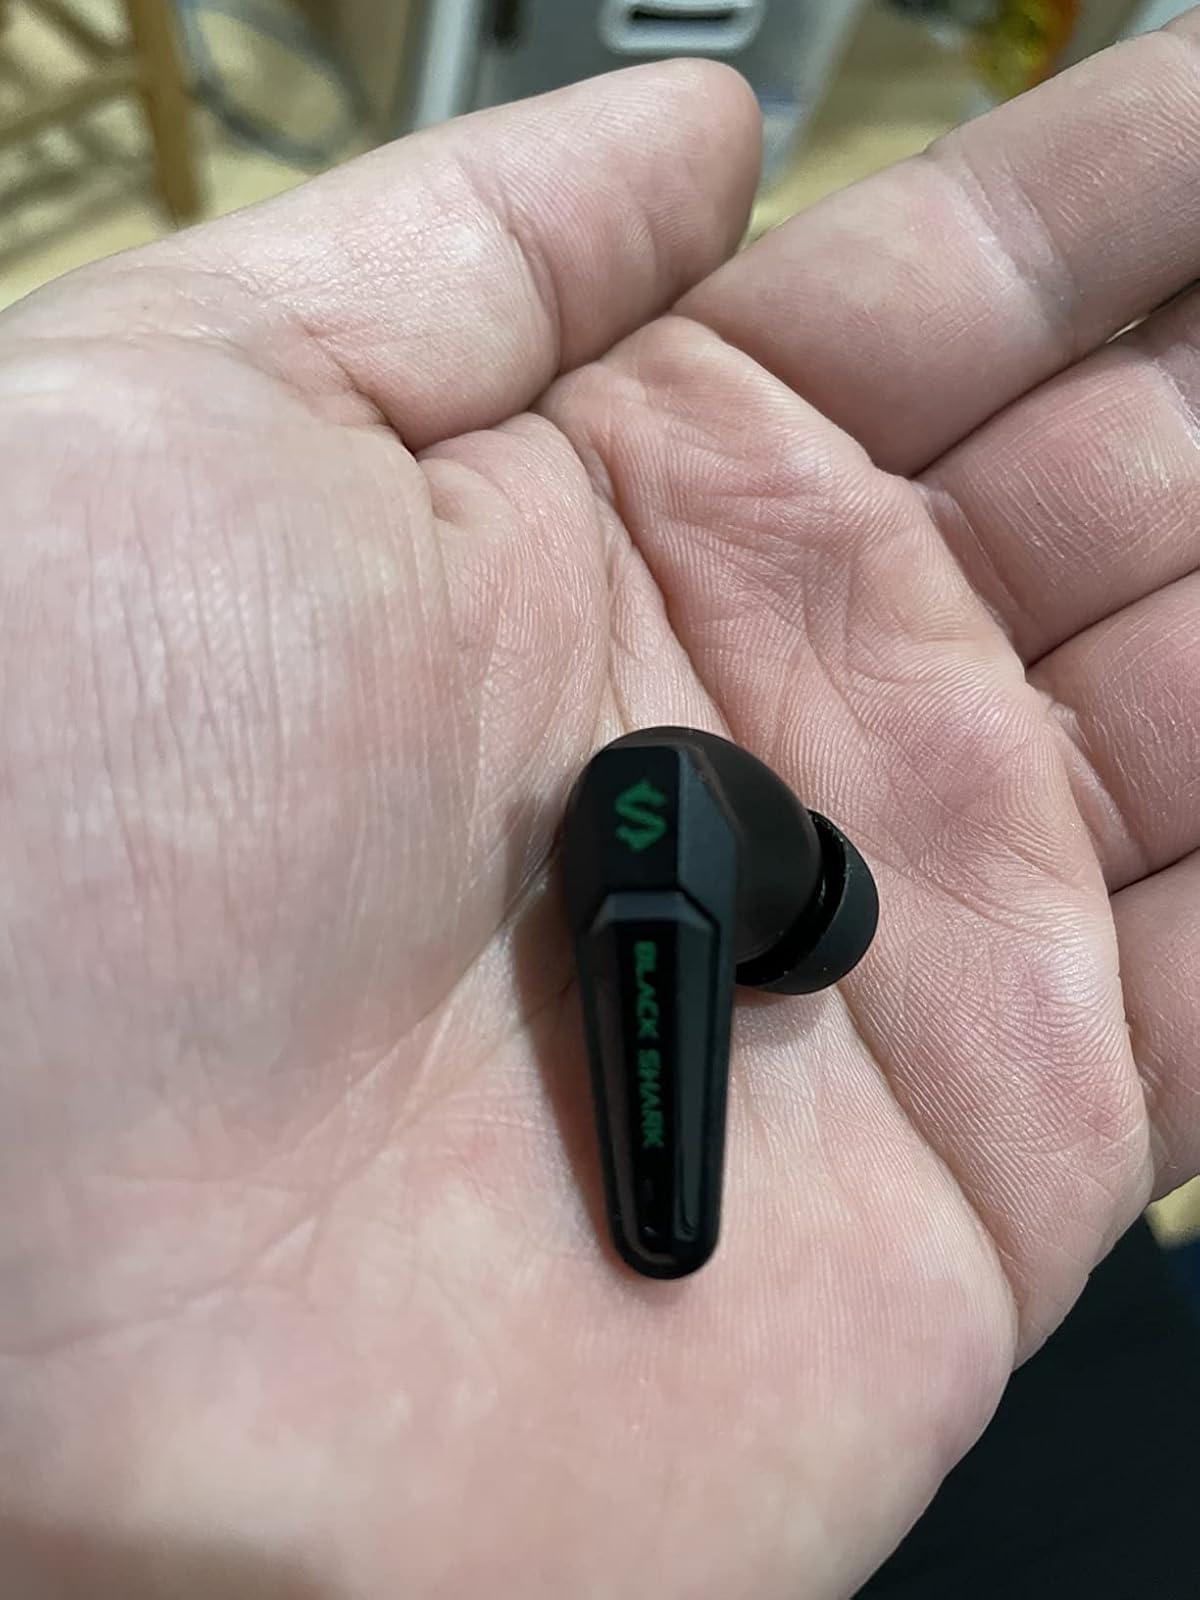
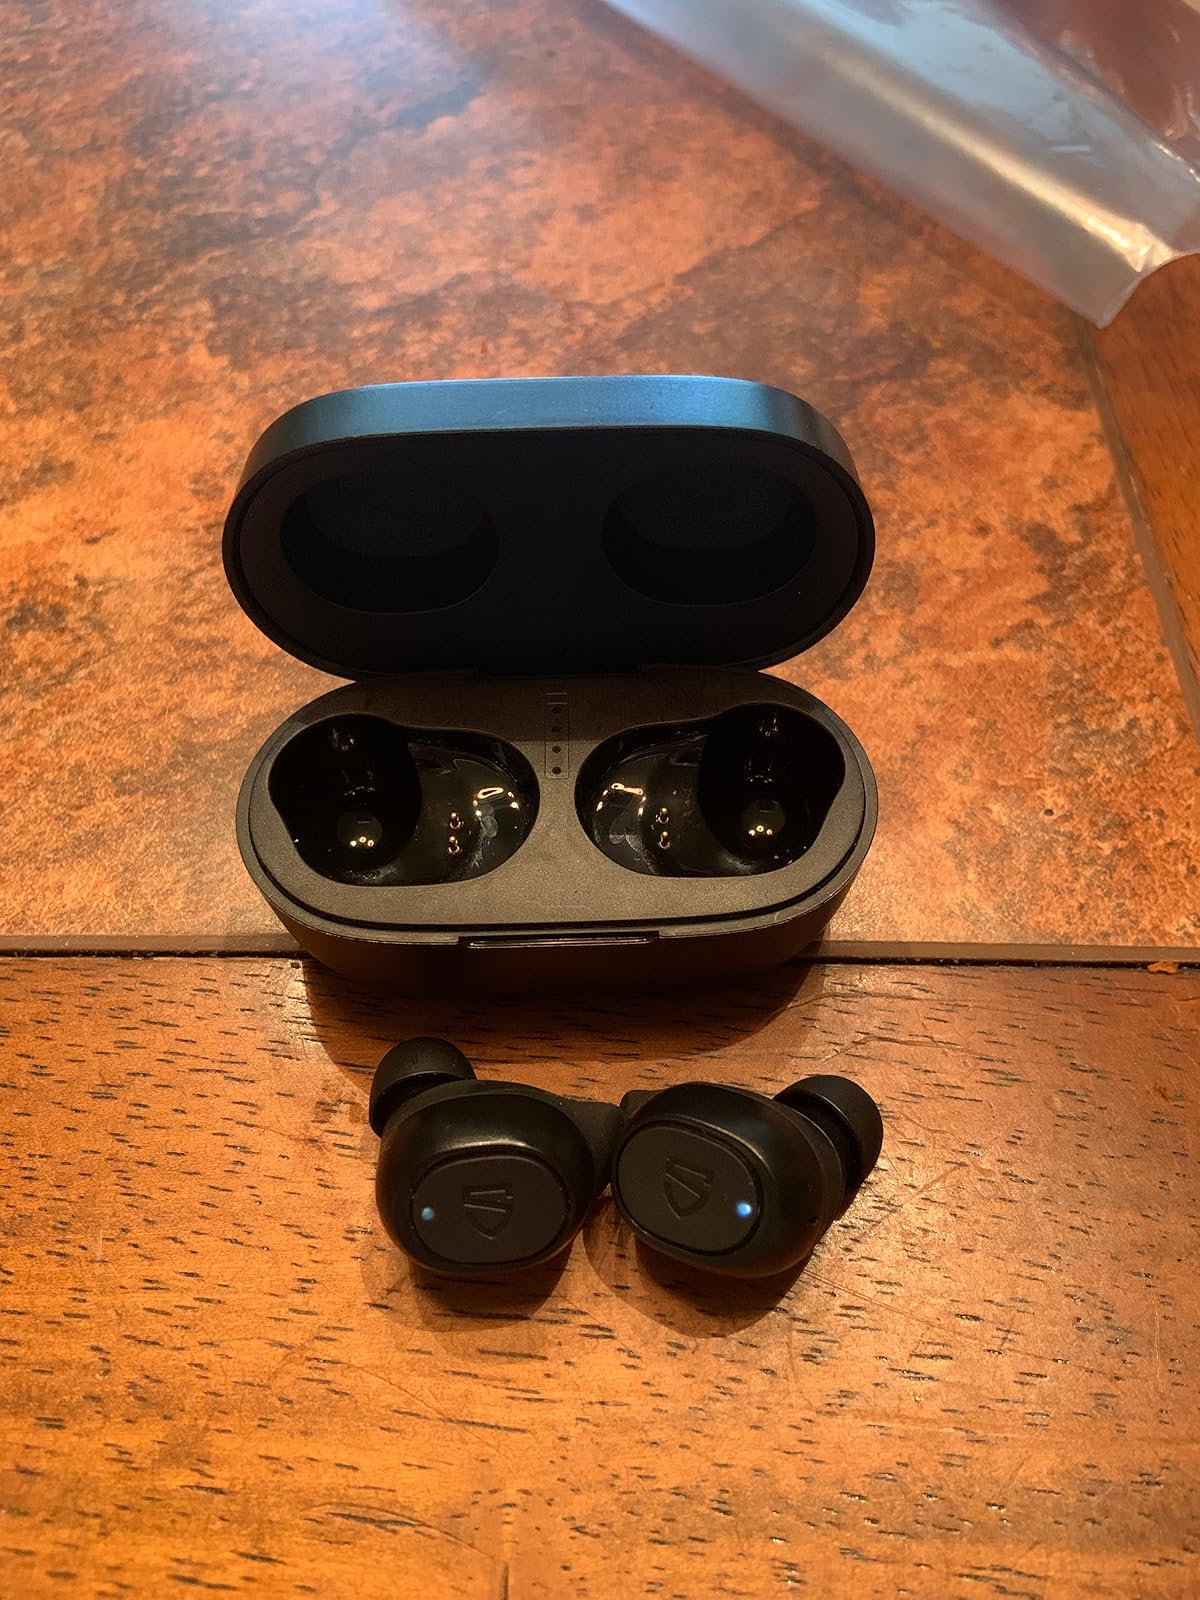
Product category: earbuds
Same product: no